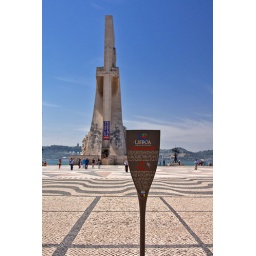
10 - Padro dos Descobrimentos monument and sign on the Rio Tejo in Lisbon